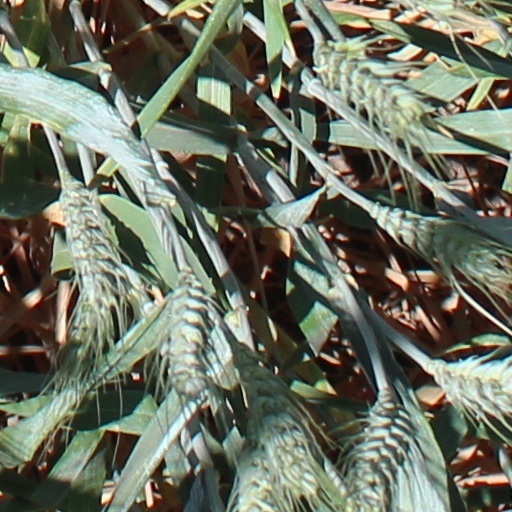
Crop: wheat